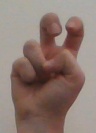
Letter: toot